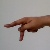
The image shows a hand gesture representing the letter 'P' in Indian Sign Language.